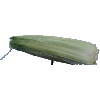
Label: corn_husk